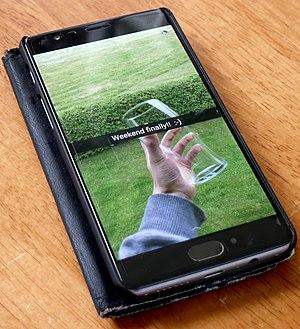
Snapchat est une application gratuite de partage de photos et de vidéos de la société Snap Inc., disponible sur plateformes mobiles iOS et Android. Elle a été conçue et développée par des étudiants de l'université Stanford en Californie. L'âge requis pour télécharger et utiliser cette application est fixé à 13 ans.